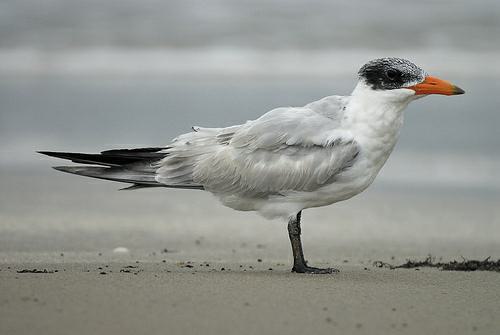
A photo of a caspian tern